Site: brandenburg
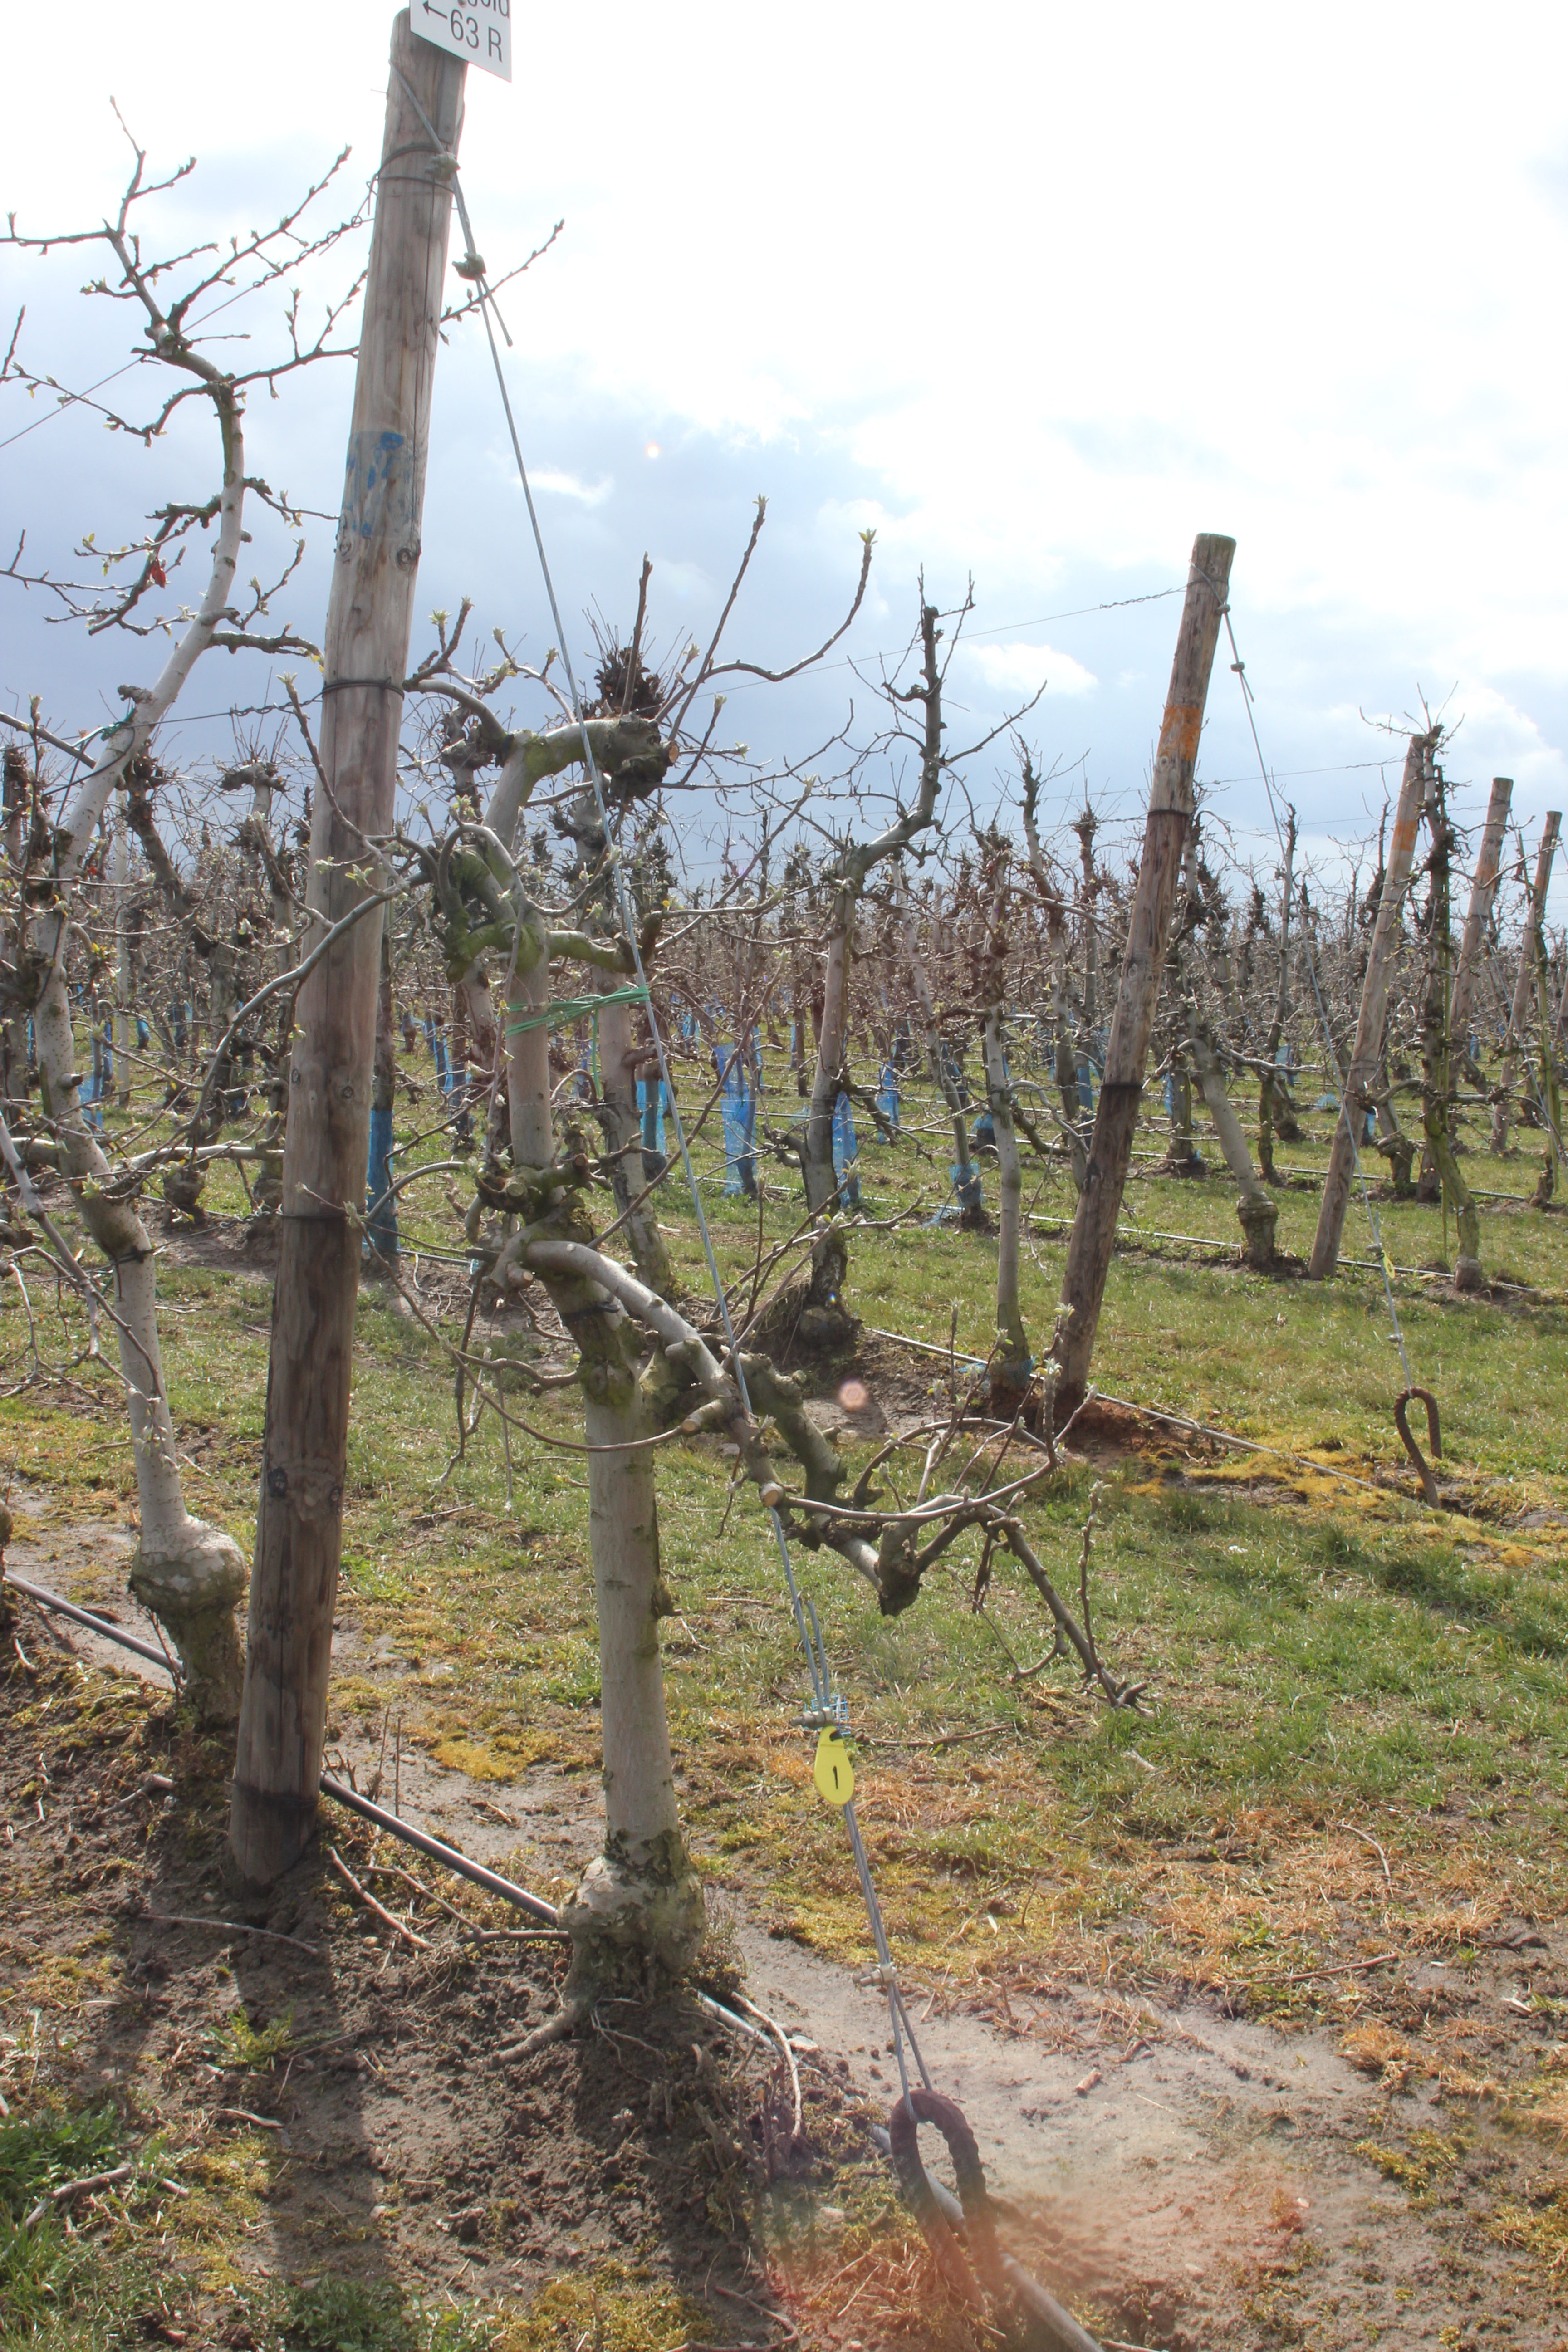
Growth stage (BBCH 55): Inflorescence emergence